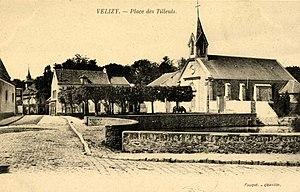
L'aérodrome de Villacoublay a été créé en 1910. L'aérodrome civil deviendra par la suite la Base militaire aérienne 107 de Villacoublay.